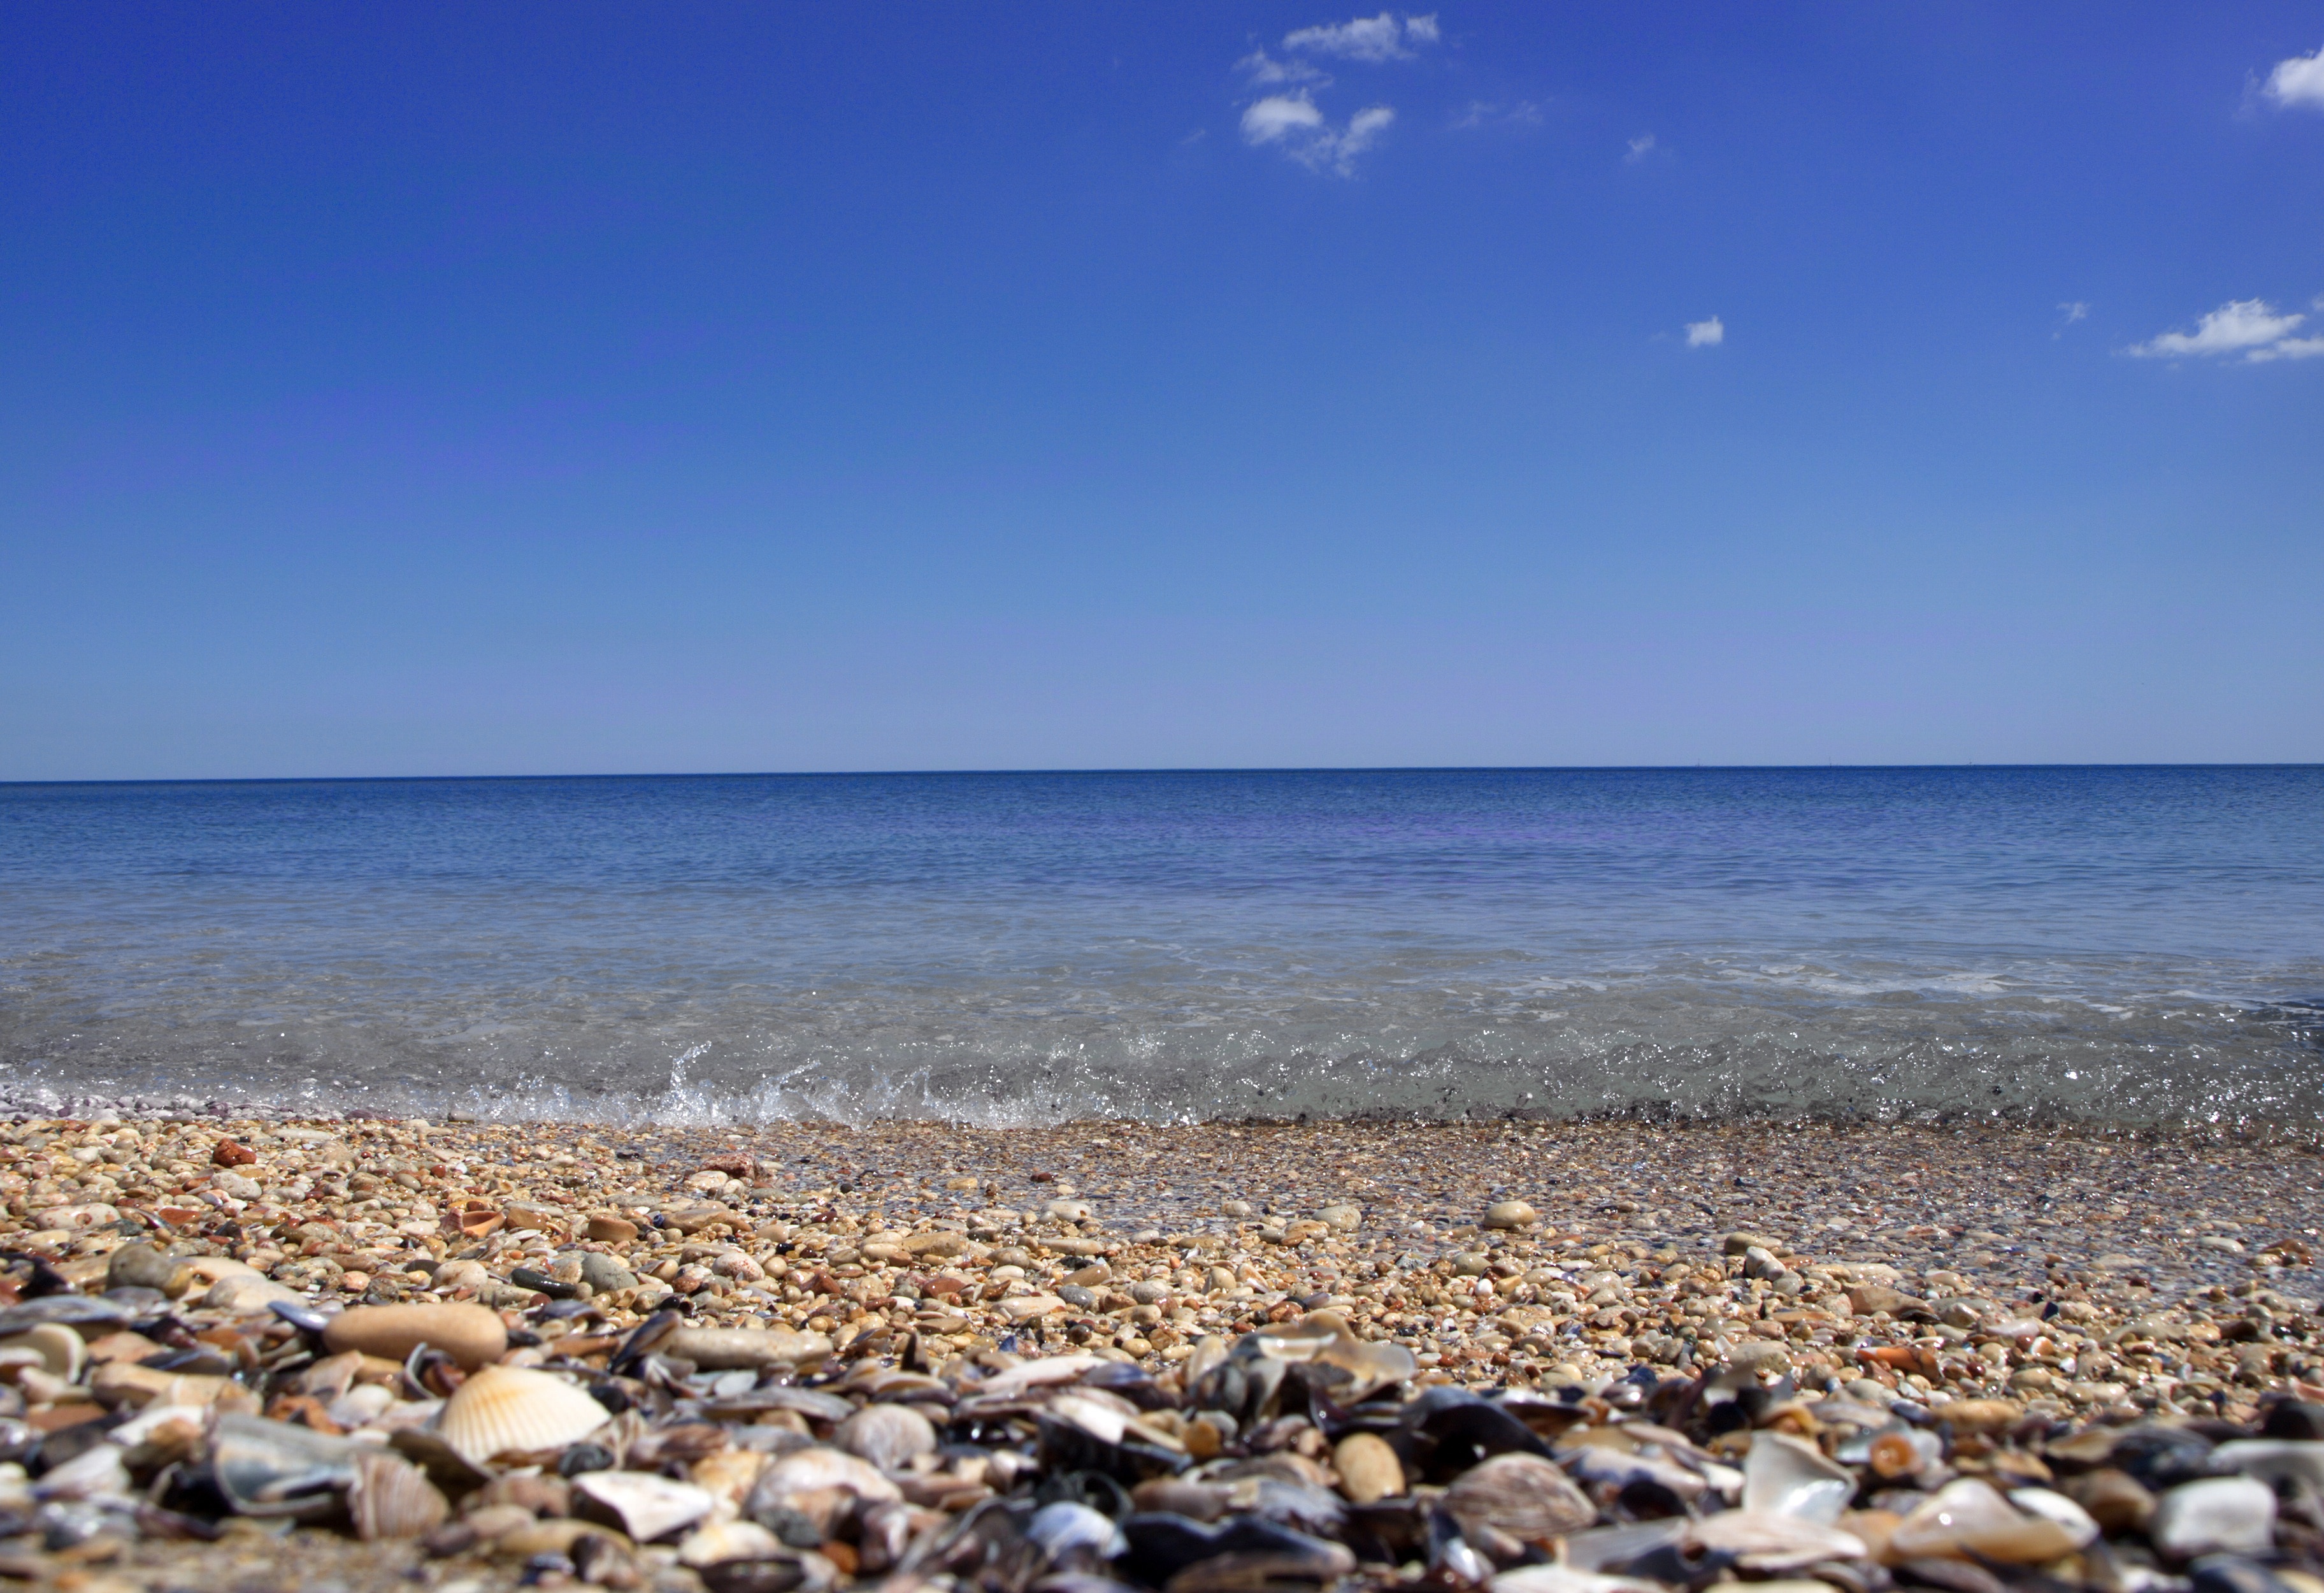
beach, sea, coast, water, nature, sand, rock, ocean, horizon, sunlight, shore, wave, vacation, clear, splash, smooth, bay, material, body of water, transparent, seashells, stones, waves, pebbles, habitat, cape, rounded, mudflat, natural environment, wind wave